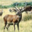
Label: deer